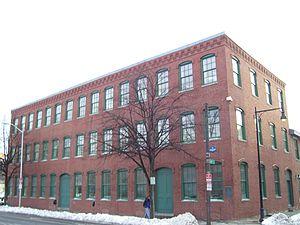
En télécommunications, un appel interurbain ou interurbain est un appel téléphonique effectué à un endroit situé en dehors d'une zone d'appel locale définie. Les appels interurbains sont parfois facturés à un prix plus élevé que les appels locaux. Le terme n'est pas nécessairement synonyme d'appels vers un autre indicatif régional ou vers un autre exchange code.